St. Oswald's Chapel (Höllental)

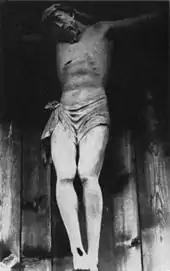
The lost cross of Georg Hauser

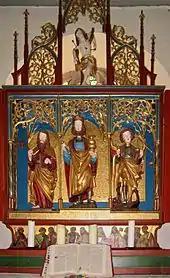
Part of the winged altar

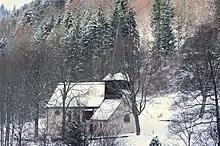
St. Oswald in winter

The small rectangular choir space with its altar stone and the two stones of the side altar date to the Romanesque building consecrated in 1148, as does the eastern half of the south wall in which the herringbone work was executed. In the early 13th century a groin vaulted sacristy and an ossuary were added which may be looked into from the south side. The lintel above the sacristy door has the date 1208 carved in it in Arabic numbers. In the mid-14th century, the choir was extended to the north and, in the early 16th century, when the Oswald altar was brought into the church (see below), the four-panel tracery window was let into the east wall of the choir. Around 1674 the wooden tower was erected and around 1719 the building was extended to the west and north. In 1719 the walls were also raised and the nave was given a gallery supported on wooden columns. Above the west entrance under the date “1719” are 3 rows of capital letters that commemorate the patron of the extension. In the Second World War the chapel was damaged; the war damage was repaired in 1951/1952. On the south side of the nave is the sundial and, in a painted ‘’banderole’’ is the inscription “19 – Renov – 51”. On 7 June 1980, after the chapel had been burgled for the second time, a choir screen was fitted. The figures now in the church are copies, as indicated by a plaque in the choir room. This includes a copy of the crucifix on the north side of the nave, which had been carved in 1617 by Georg Hauser (died around 1653) from the eponymous woodcarving guild. In 1980 the chapel was also renovated.